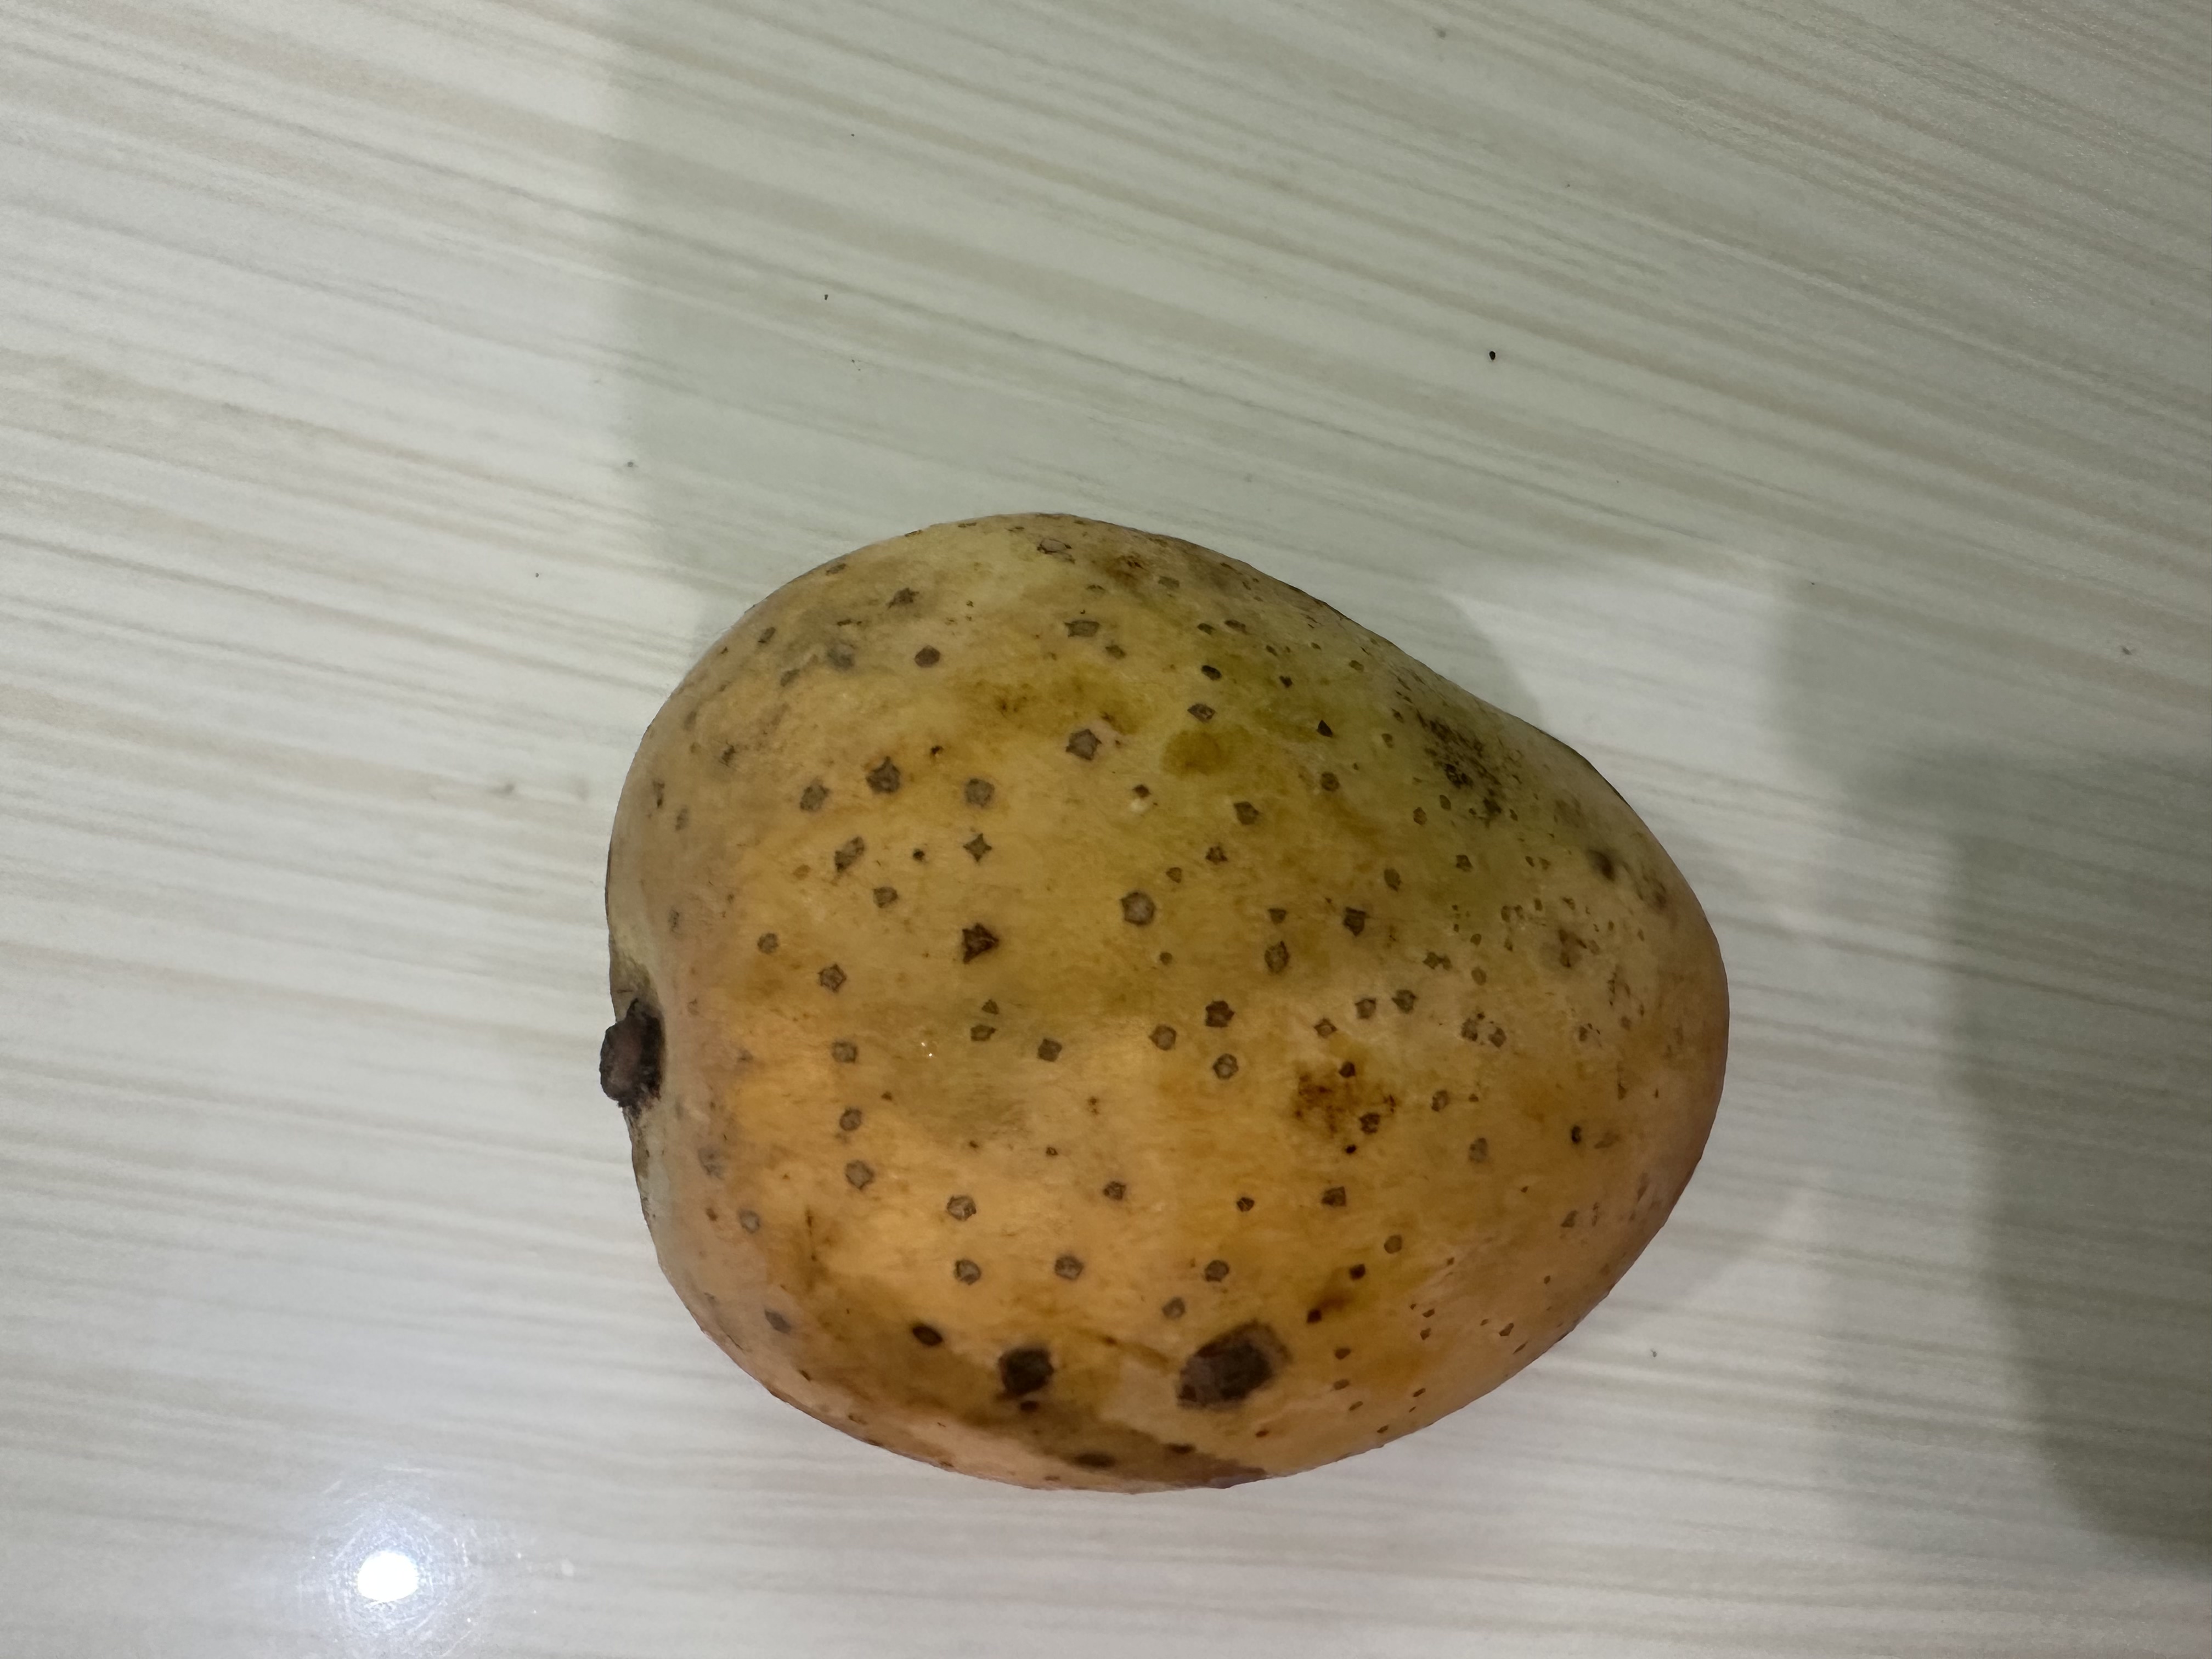
Mango variety: Langra